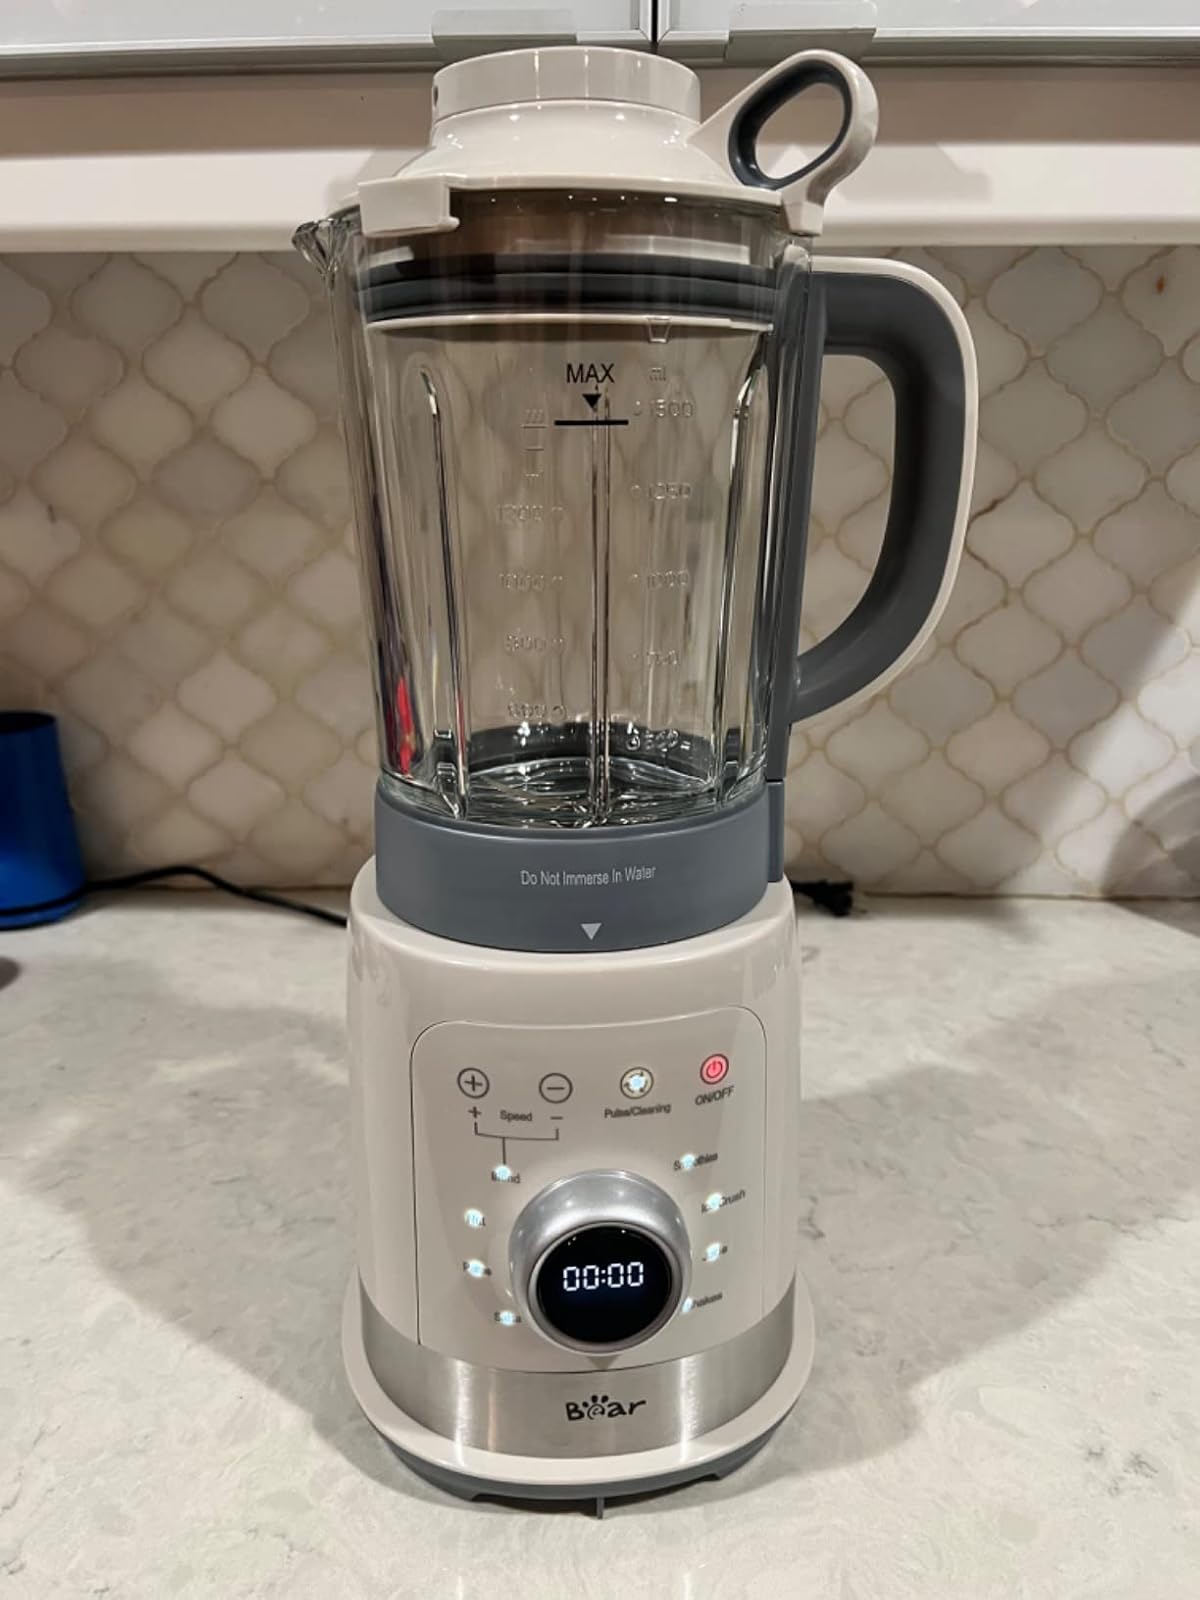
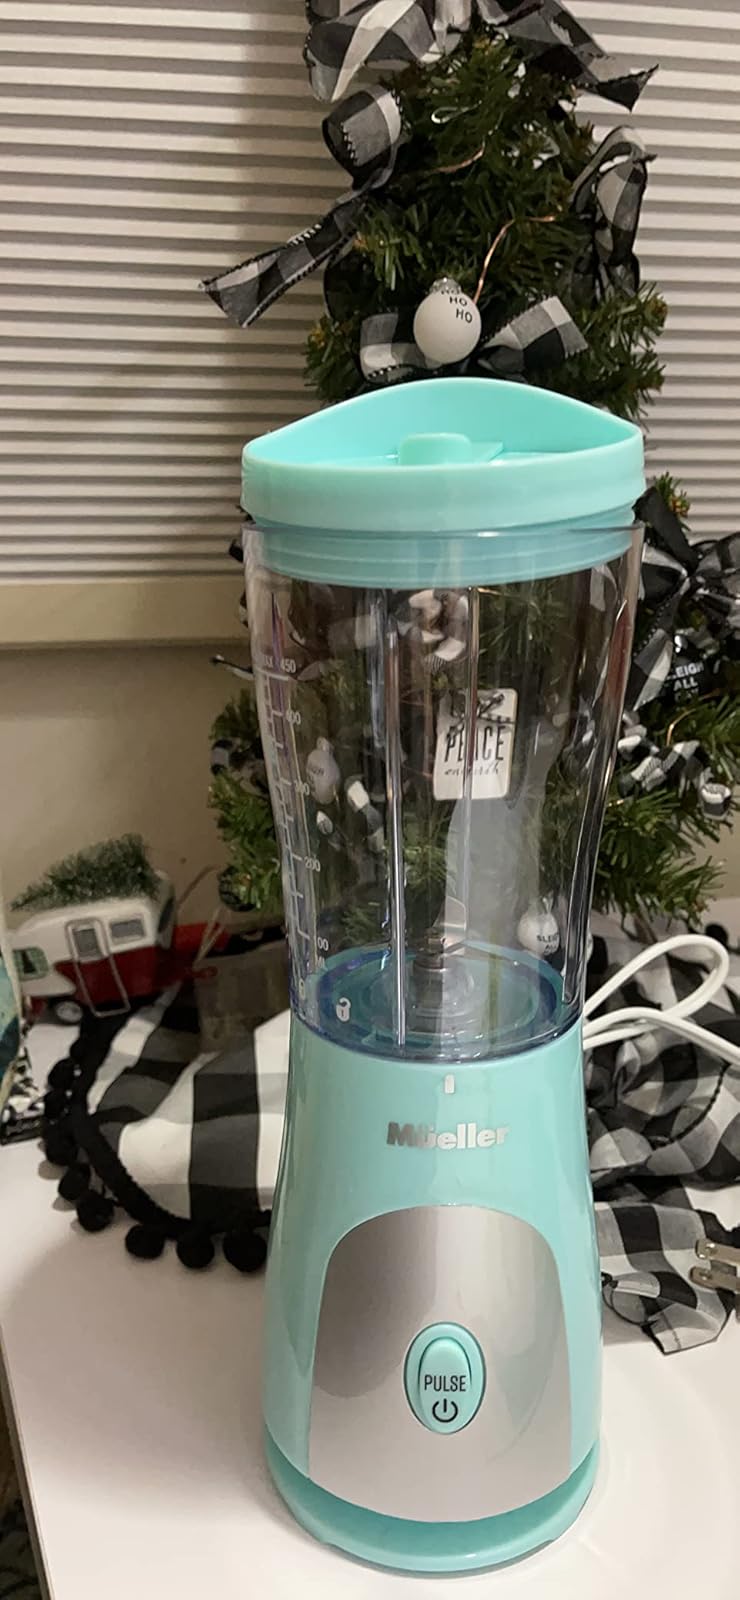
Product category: items_blender
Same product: no